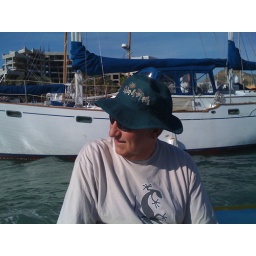
Our water taxi in cabo to the beach